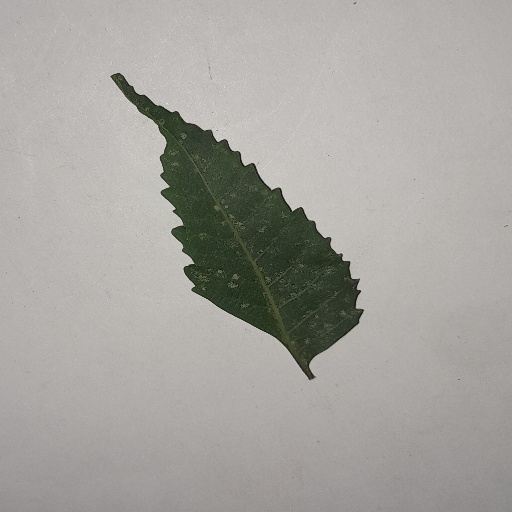
Species: Neem
Leaf condition: Powdery Mildew